Dollars Trilogy

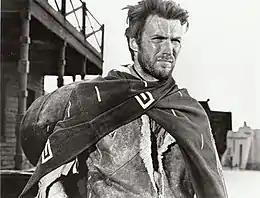
Clint Eastwood as the Man with No Name in "A Fistful of Dollars"

"A Fistful of Dollars" is an unofficial remake of Akira Kurosawa's 1961 film "Yojimbo" starring Toshiro Mifune, which resulted in a successful lawsuit by Toho.